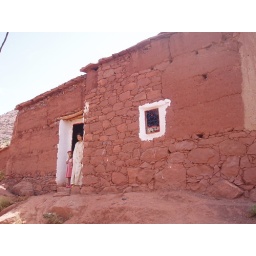
Fatimah has no running water or toilet. We are installing water for her and hopefully a toilet in the future.